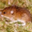
Label: mouse